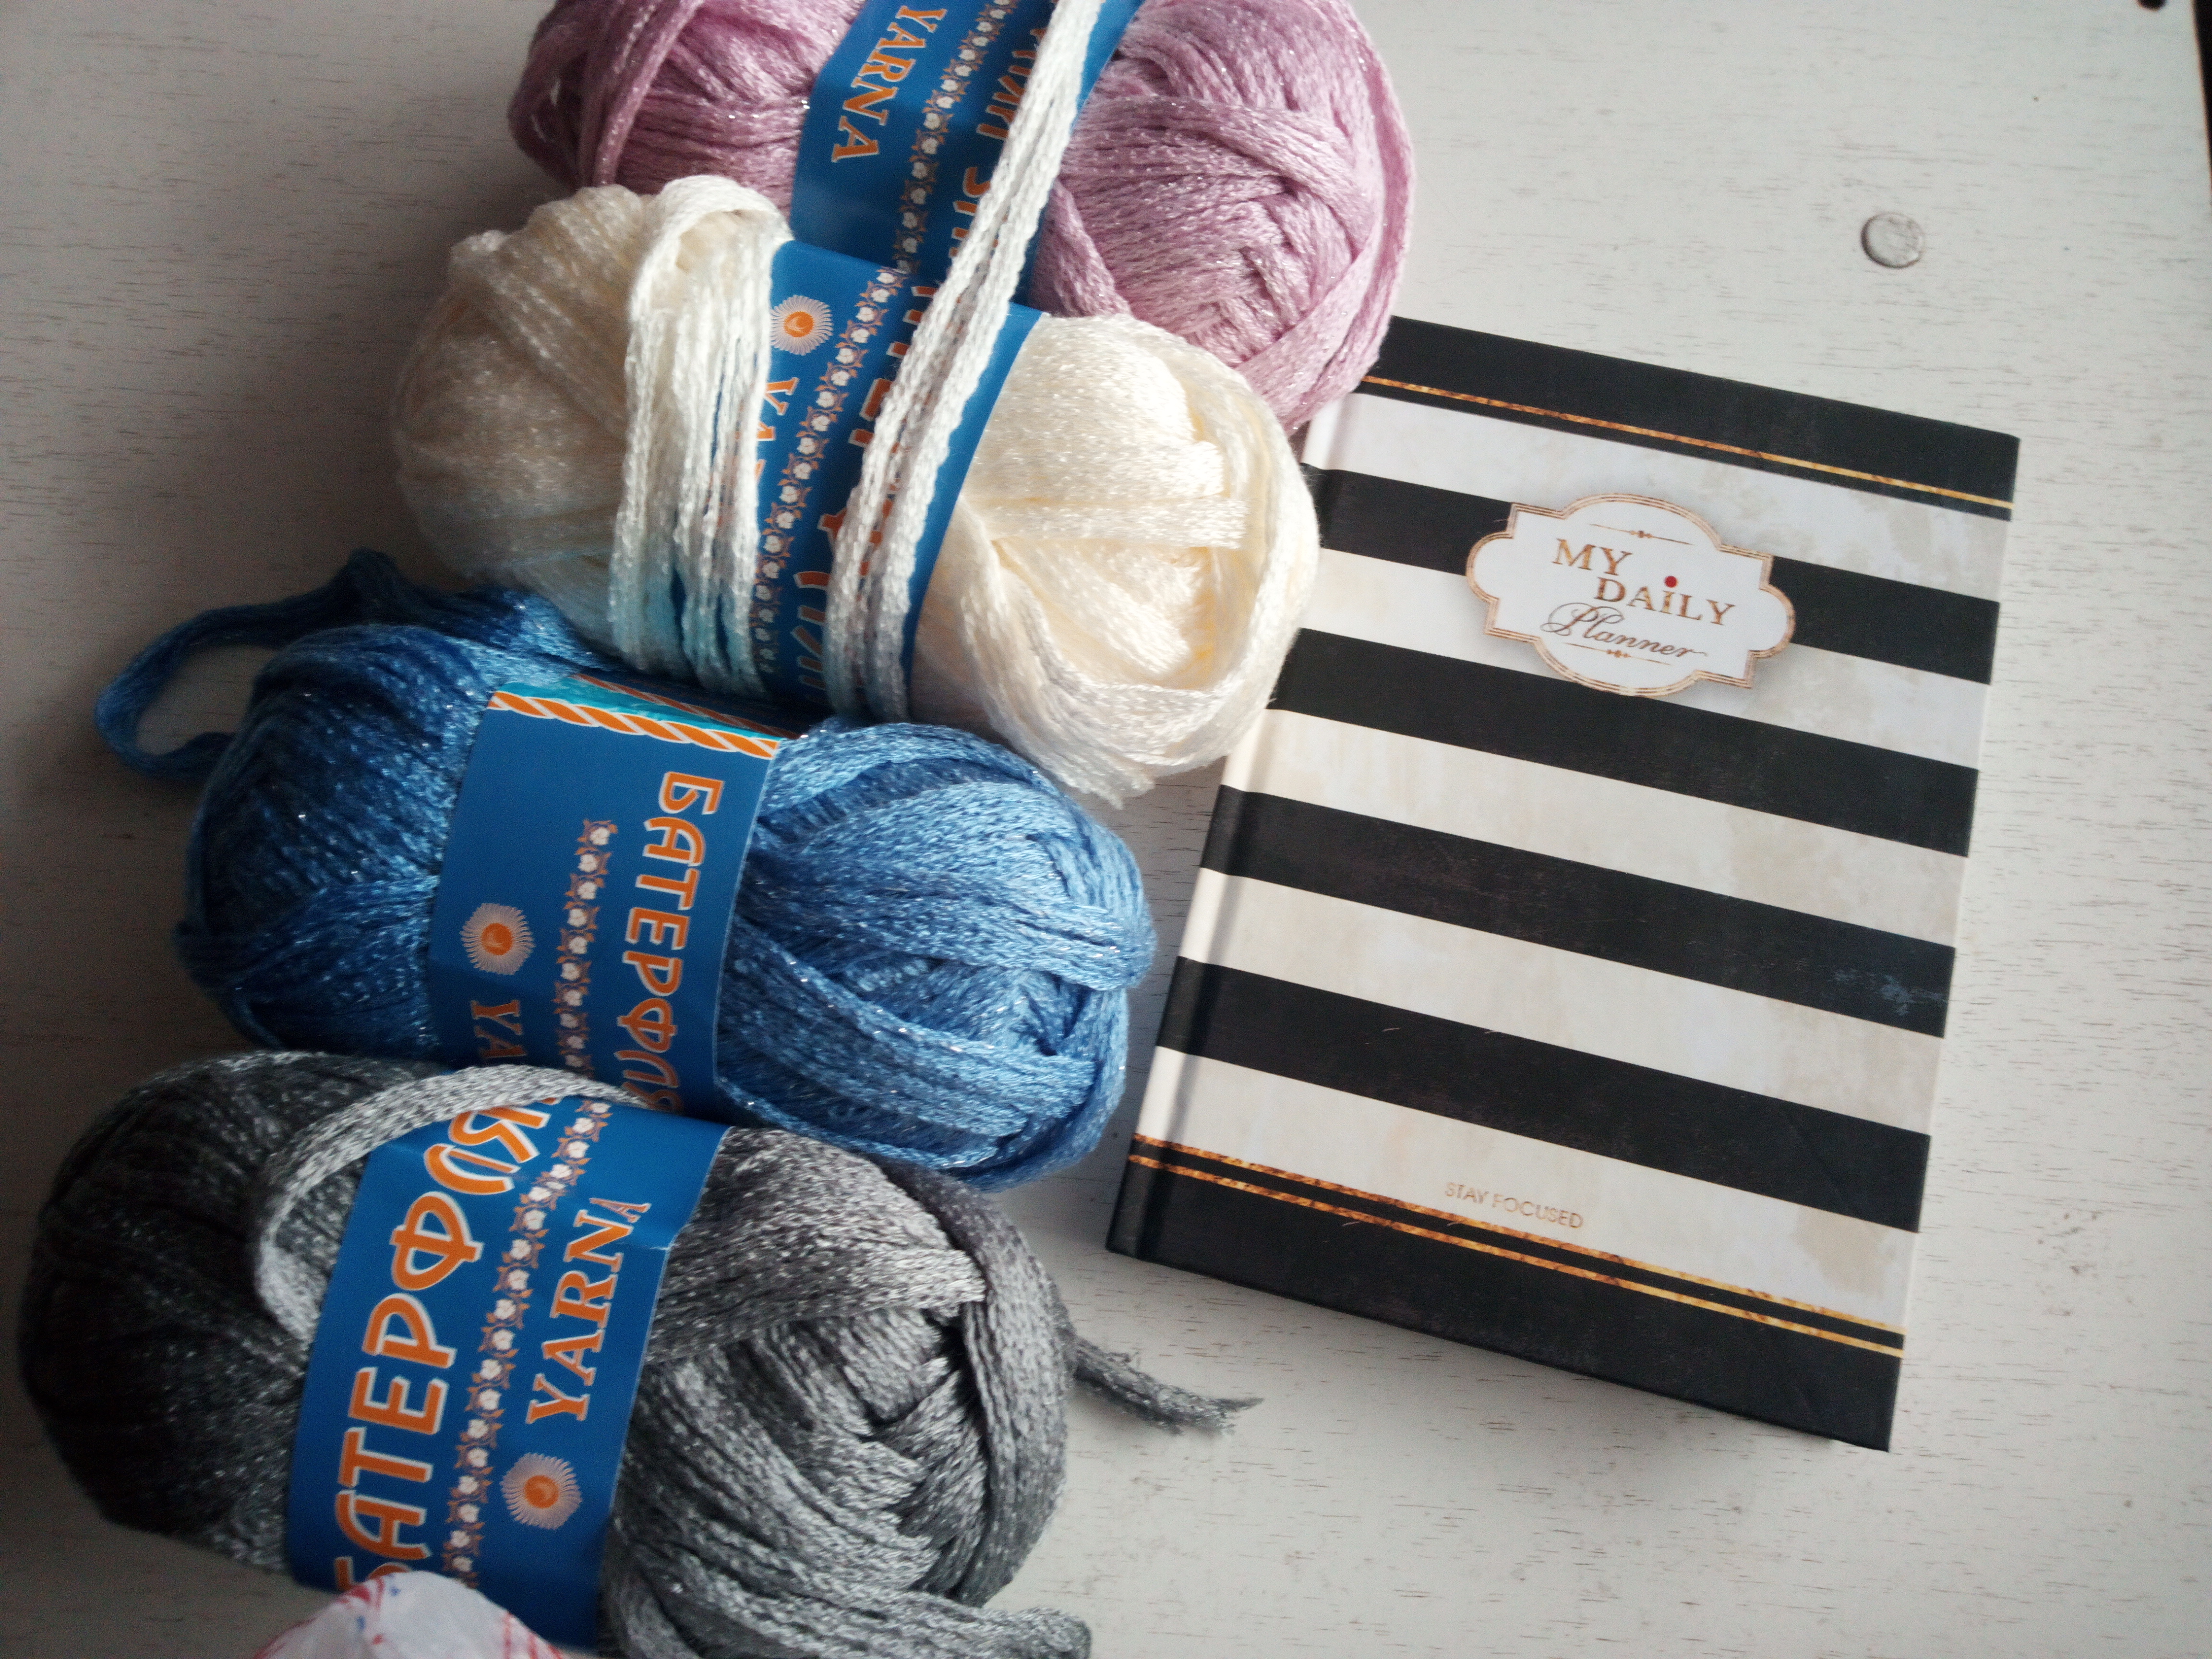
needlework, thread, wool, blue, woolen, textile, knitting, twine, room